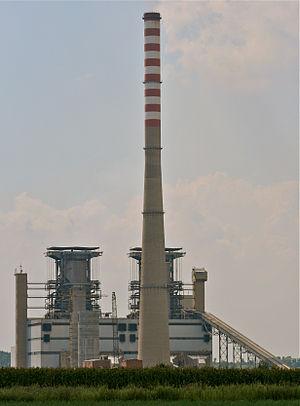
Elektroprivreda Srbije, en abrégé EPS, est la plus importante compagnie d'énergie de Serbie et la deuxième plus importante entreprise du pays après la Naftna industrija Srbije.